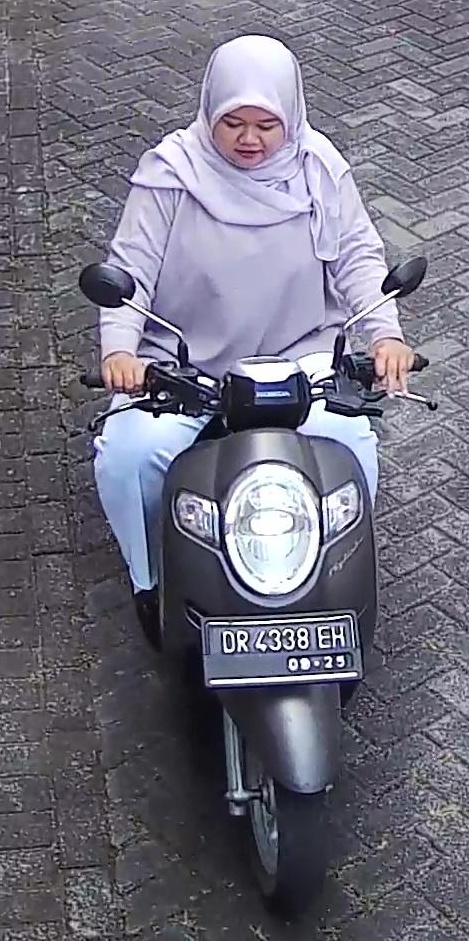
person-with-helmet: 0
person-without-helmet: 1